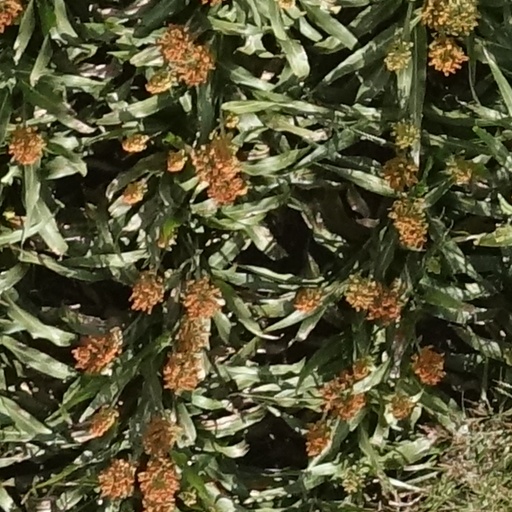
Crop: sorghum